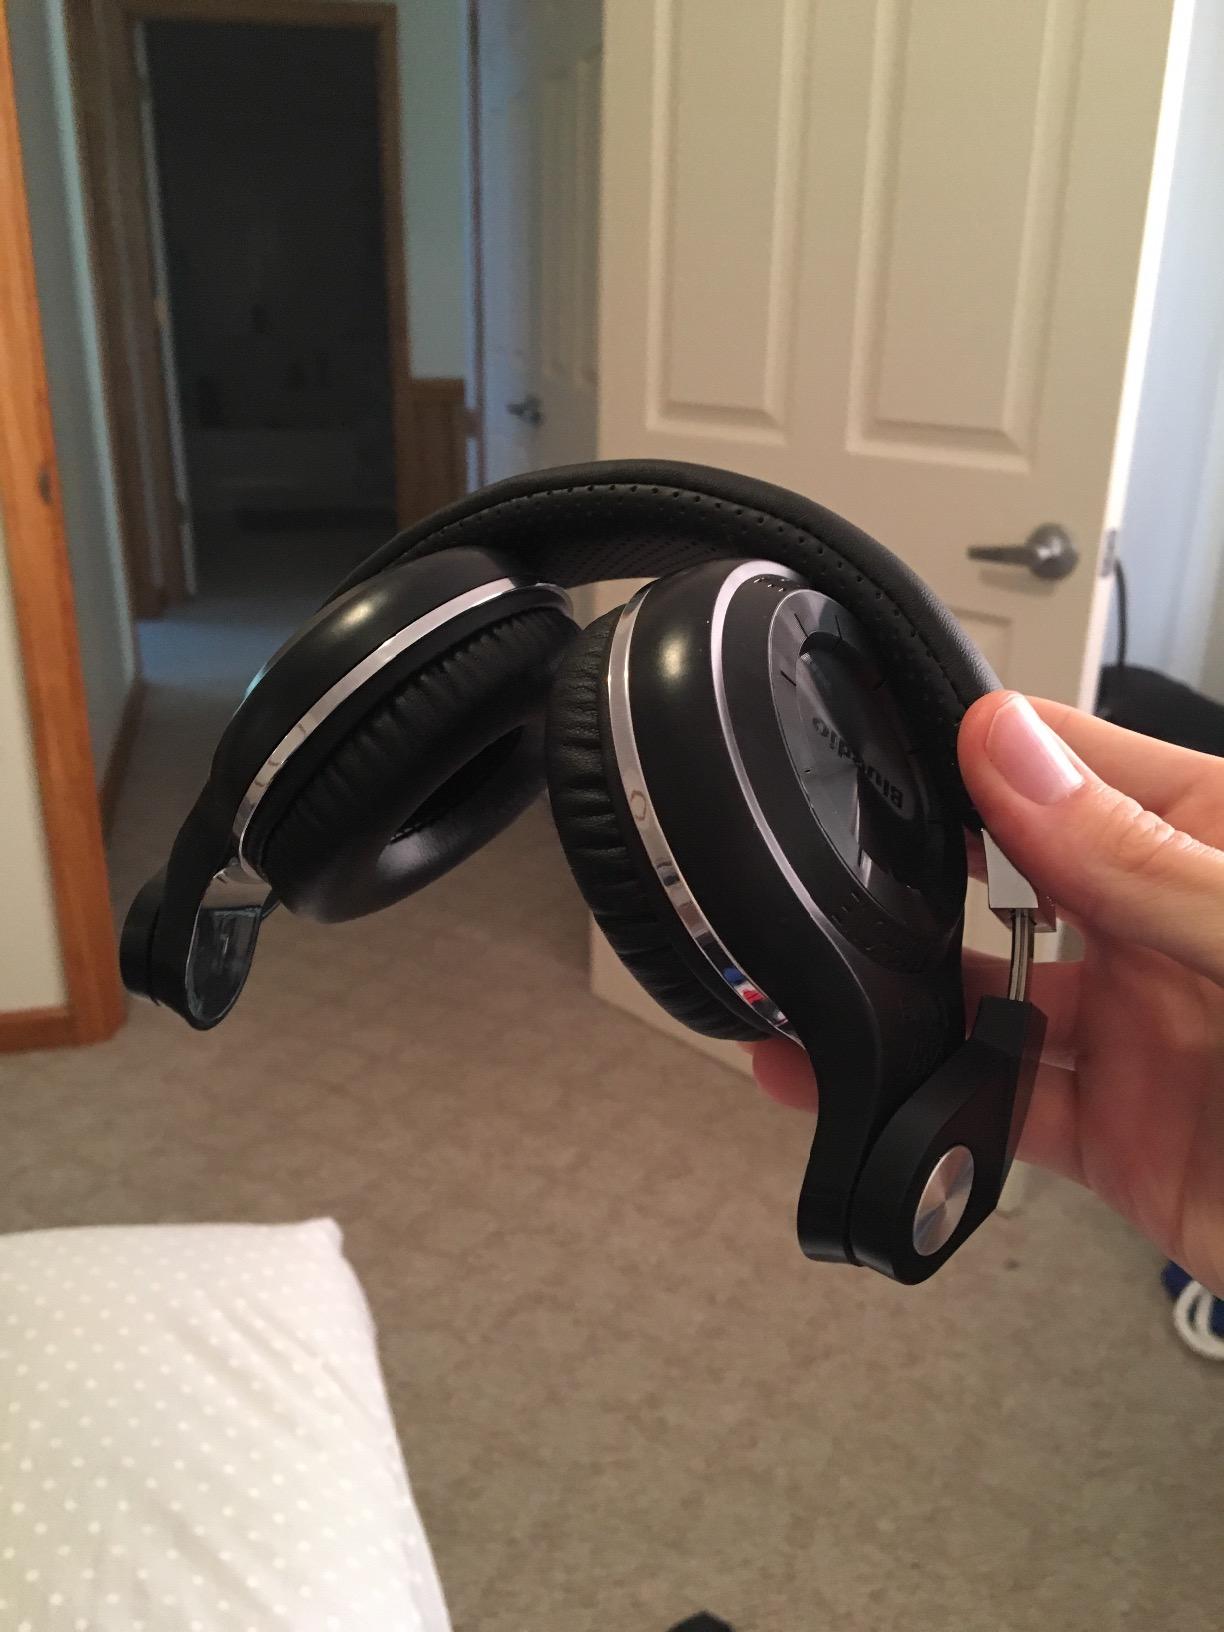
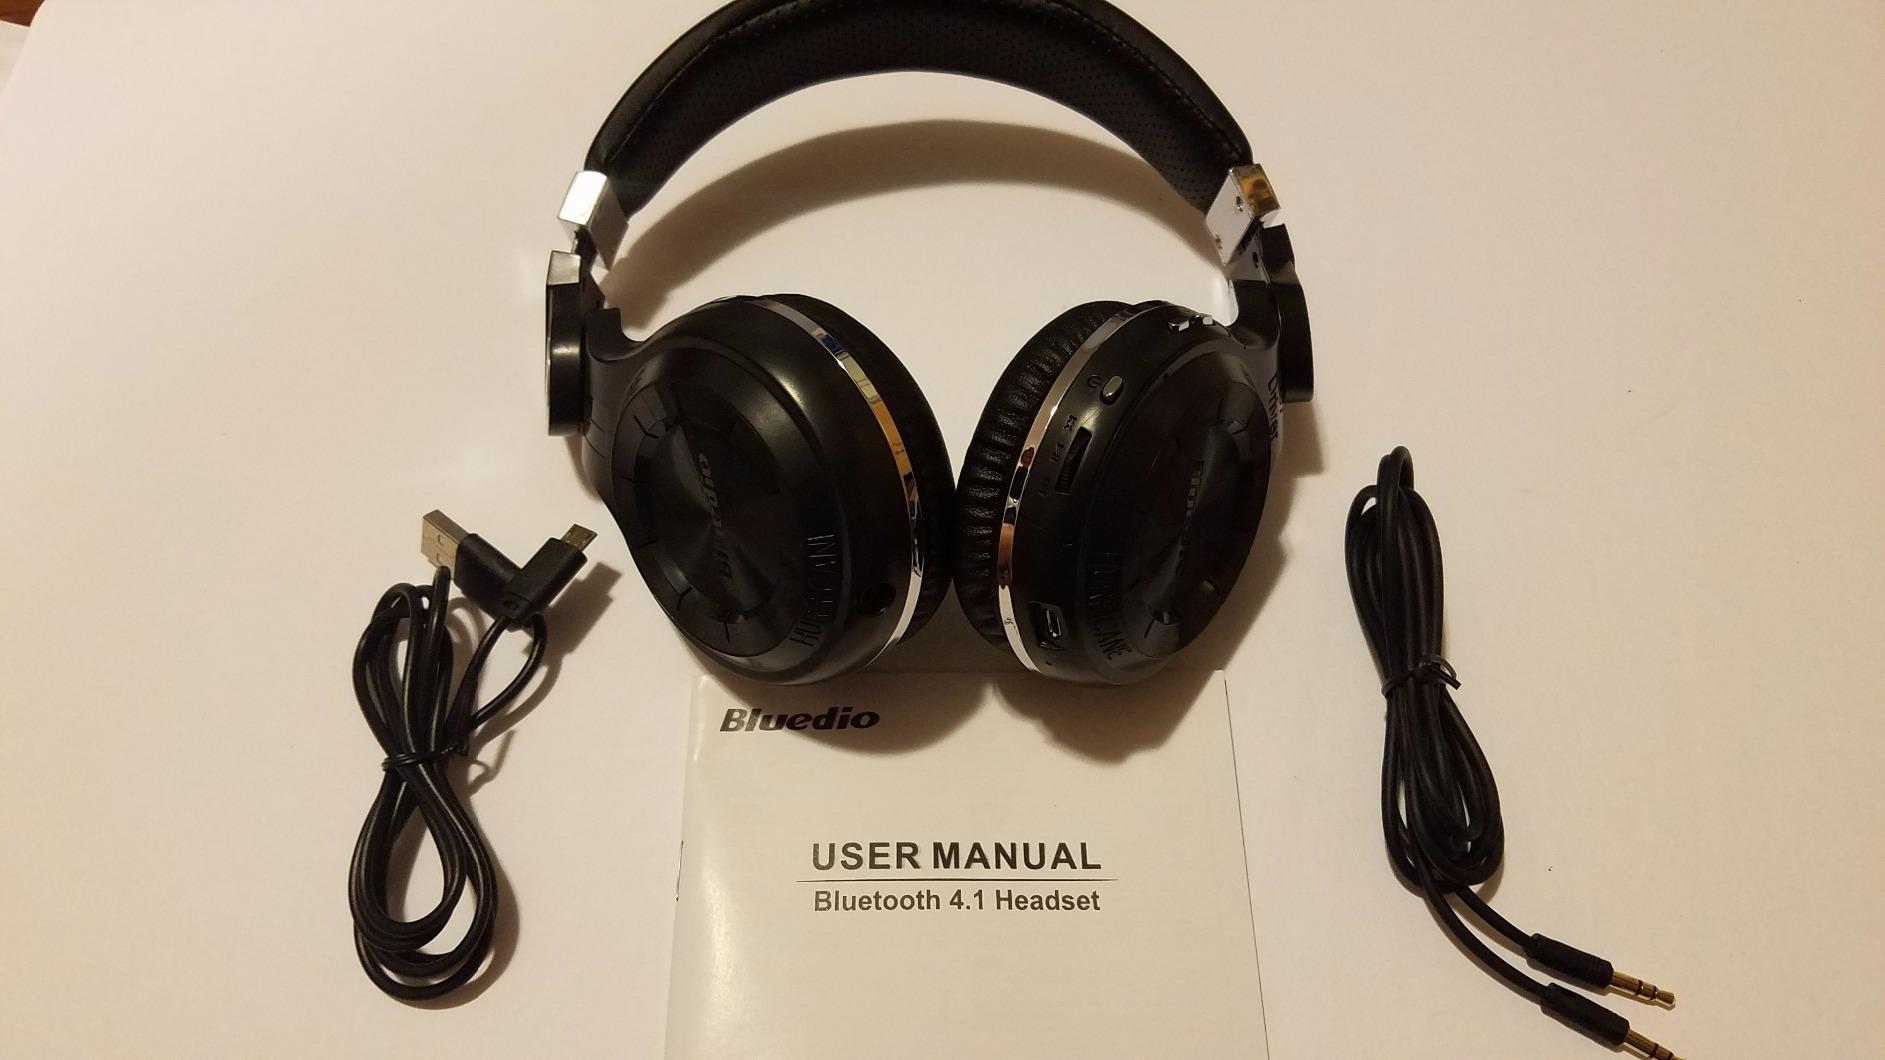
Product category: headphones
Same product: yes